René-Joseph Kimber

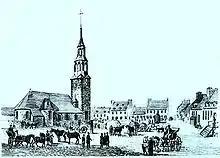
Old Notre-Dame, where Kimber married Apolline Berthelet in 1811, and where he was buried

In 1811, he married Apolline, the daughter of Montreal merchant and entrepreneur, Pierre Berthelet, and Marguerite Viger, at old Notre-Dame in Montreal. The couple had two children: a daughter, Harline, and a son, also named René. They eventually had a large and impressive house, which they used for entertaining.